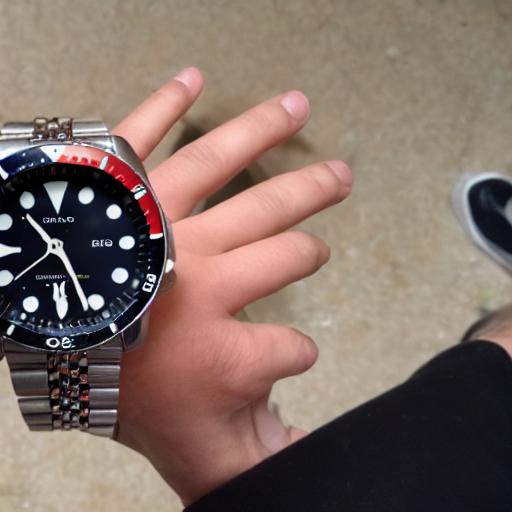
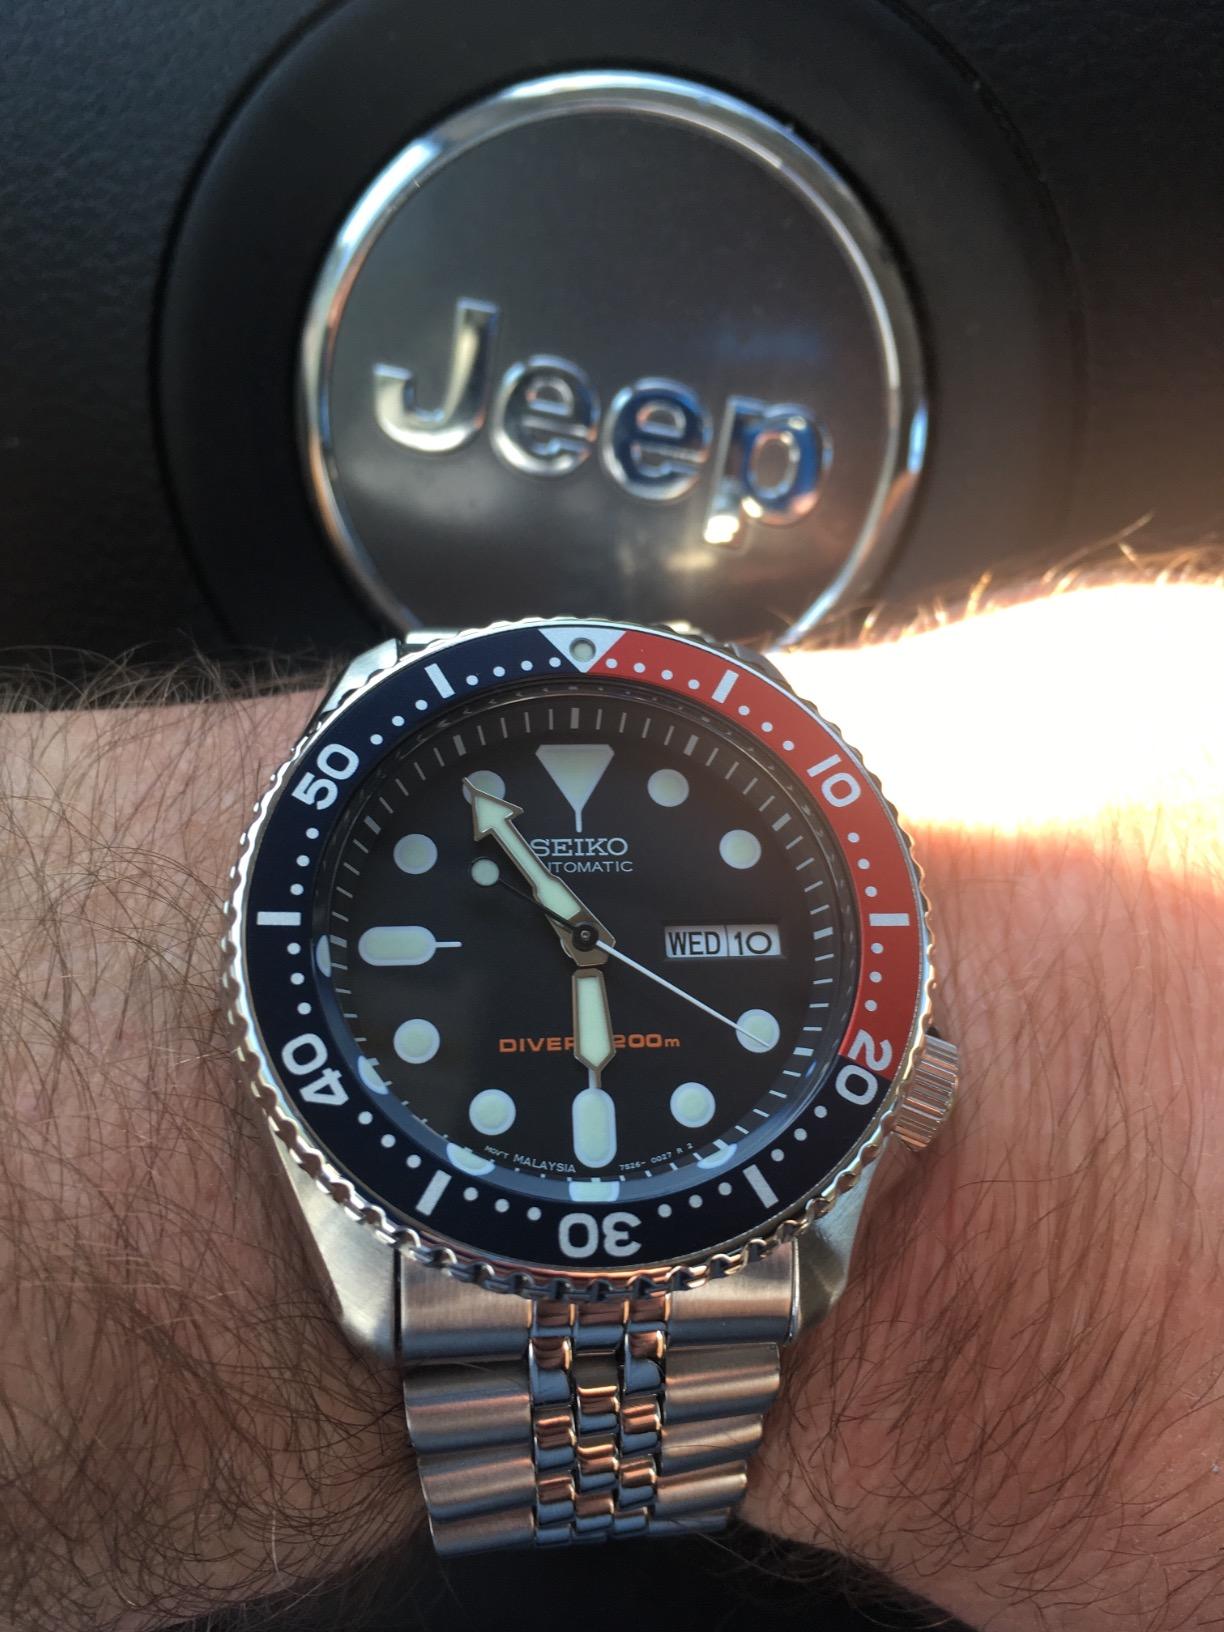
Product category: accessories_watch
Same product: no